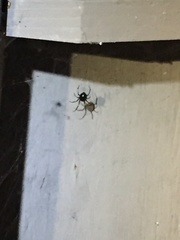
Species: Lactrodectus_hesperus